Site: brandenburg
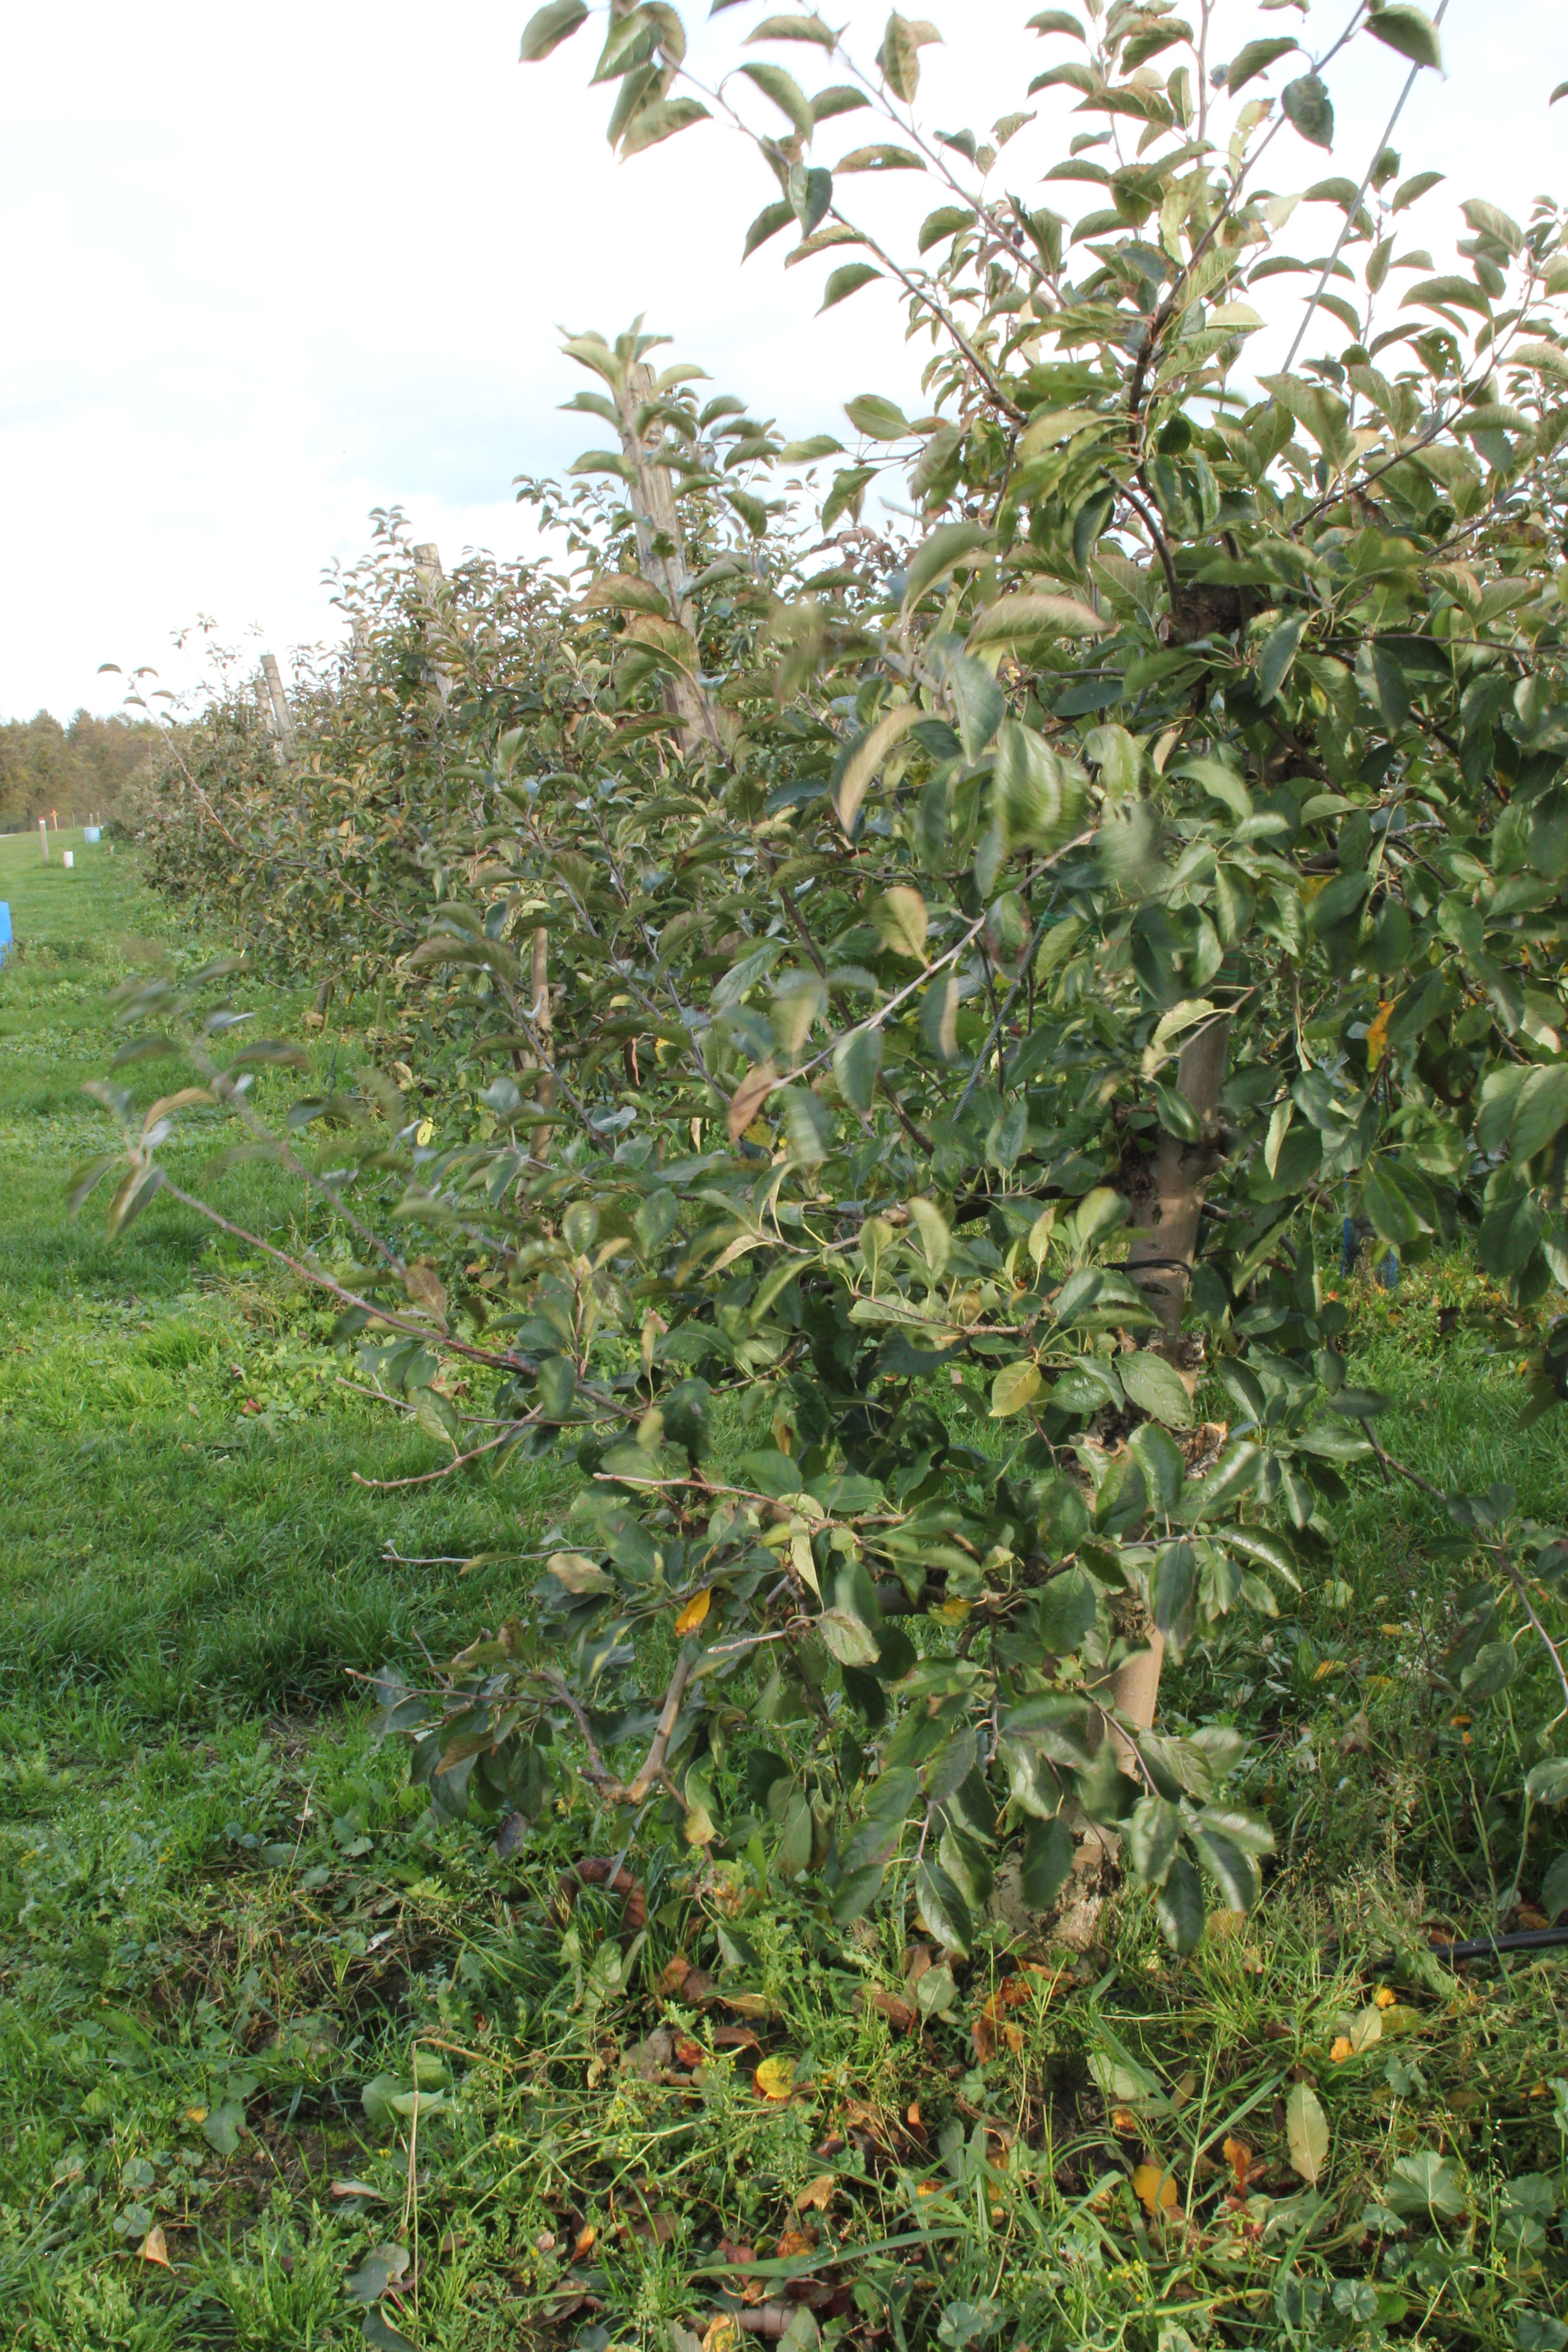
Growth stage (BBCH 91): Senescence, beginning of dormancy